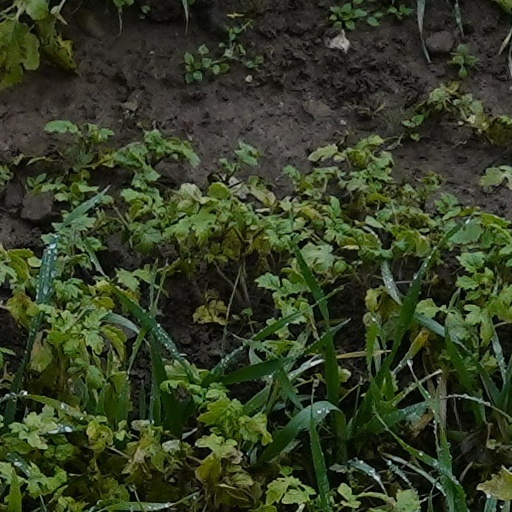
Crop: wheat